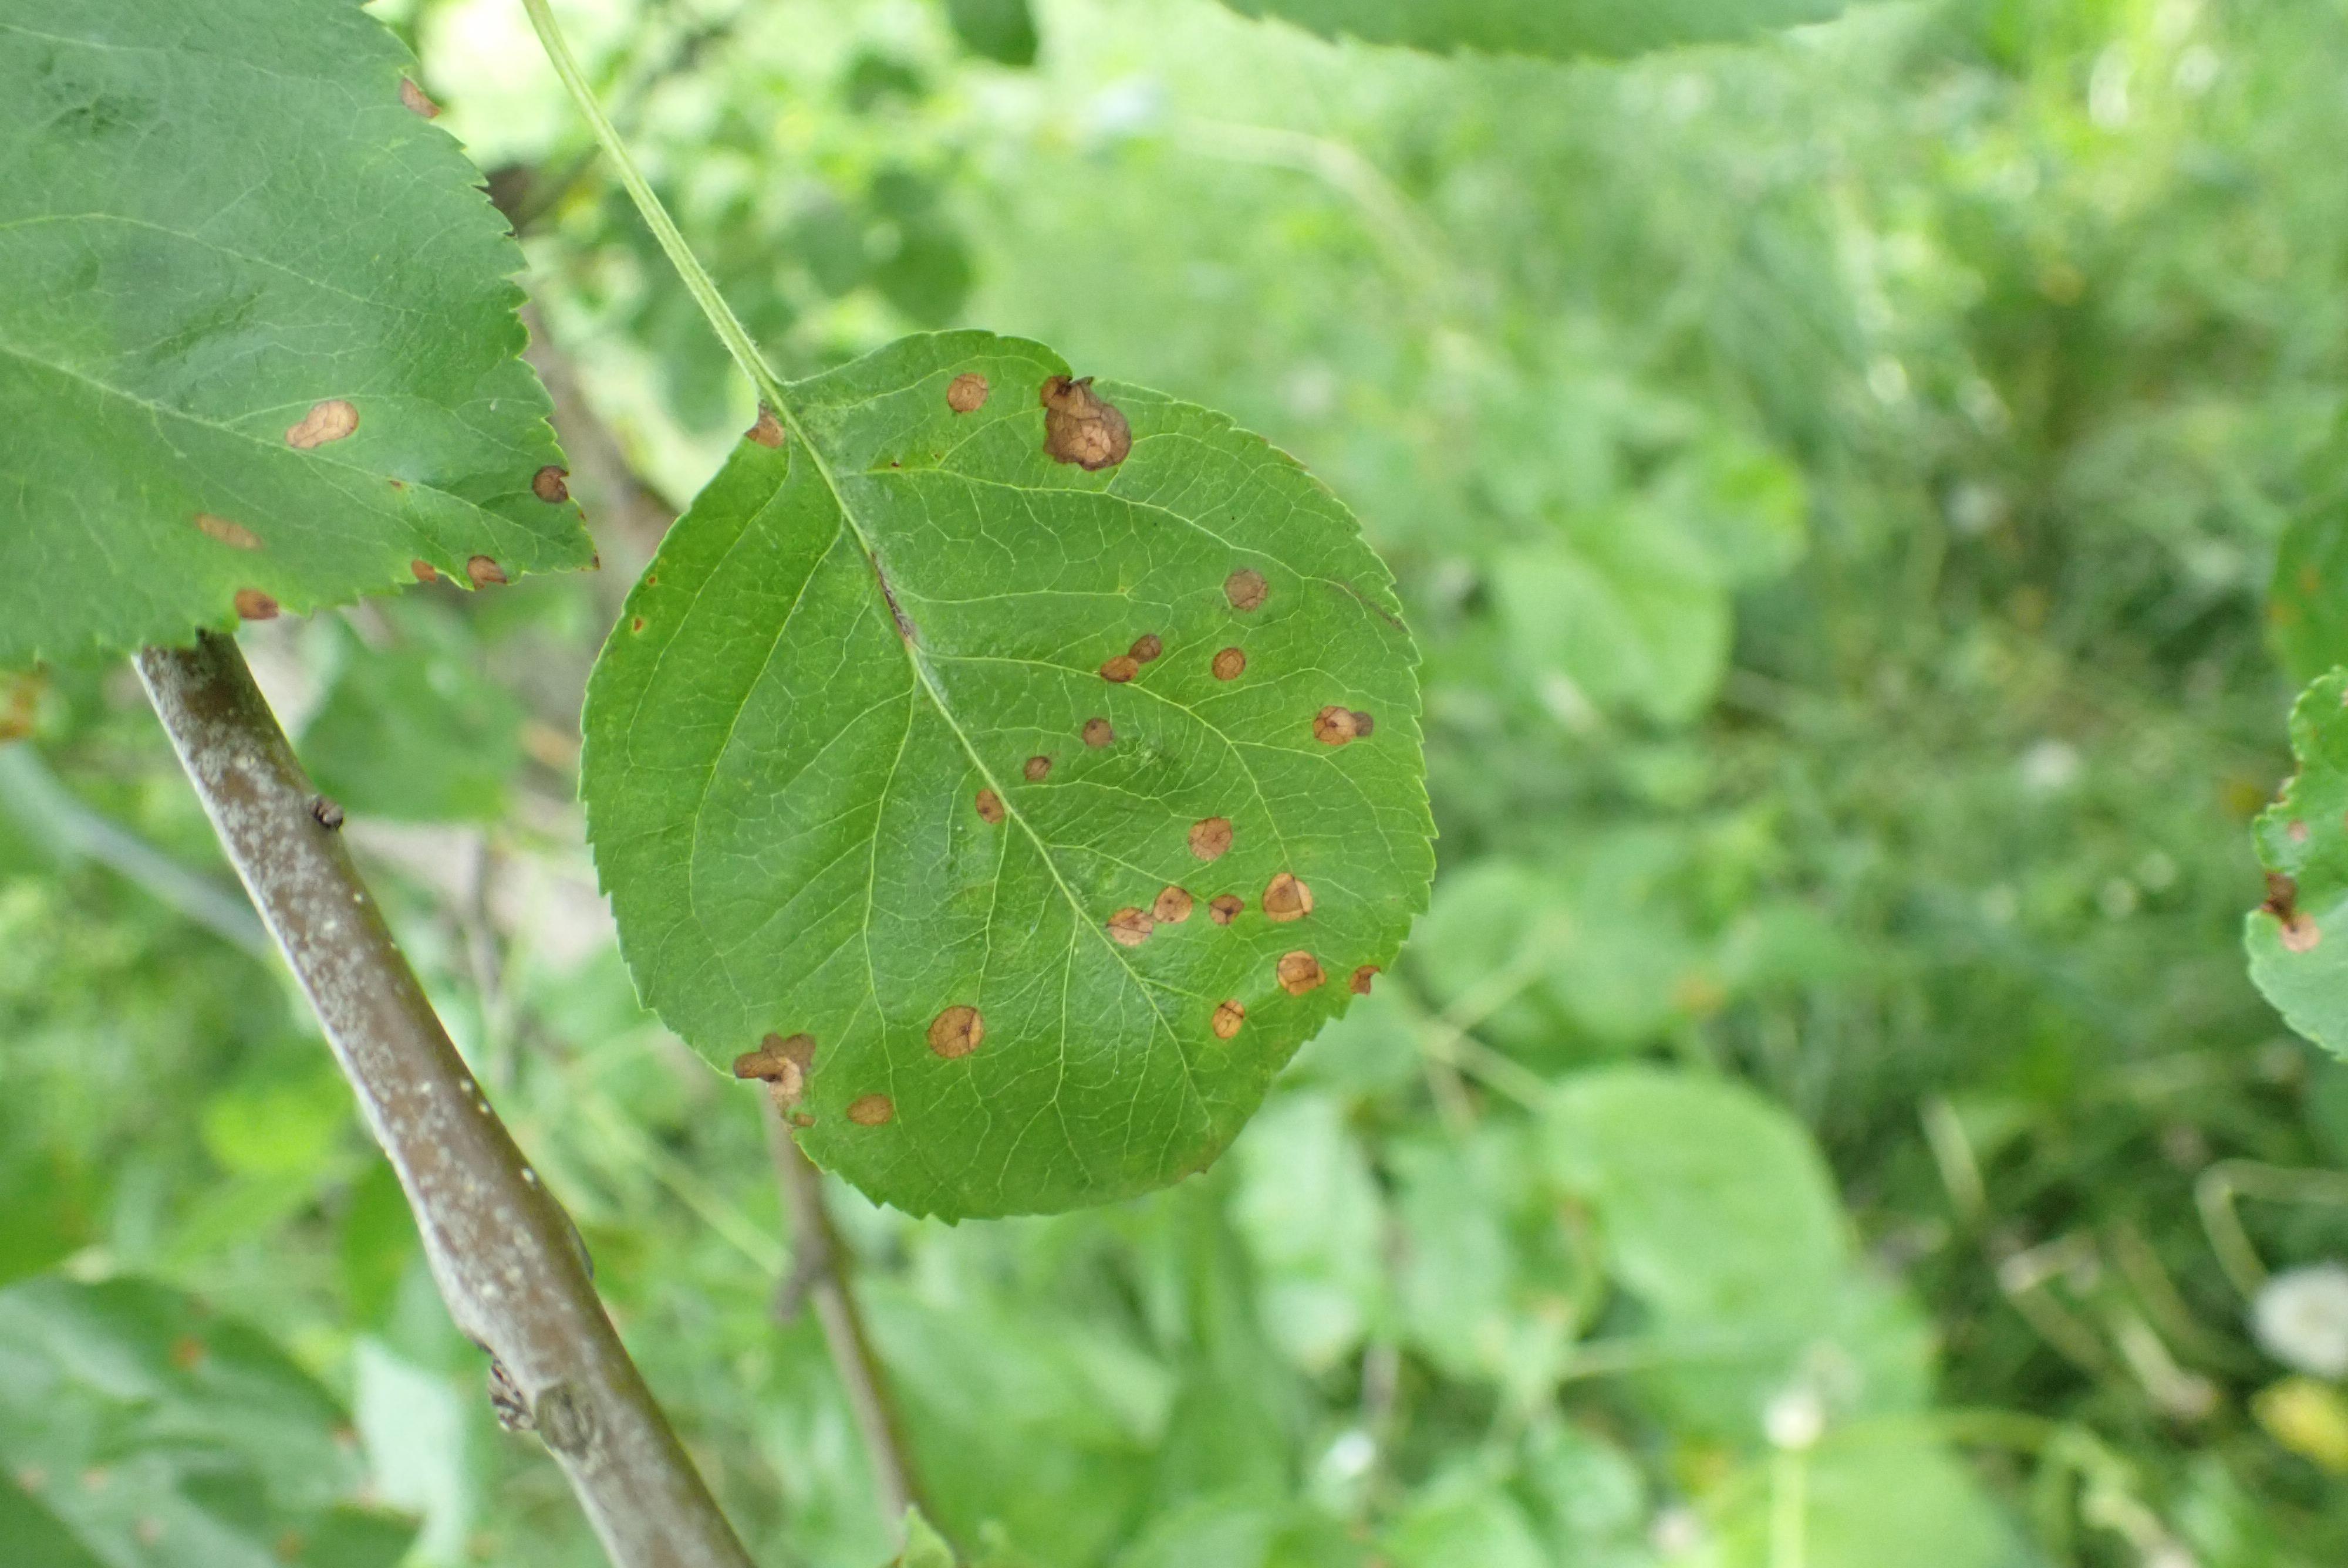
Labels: frog_eye_leaf_spot